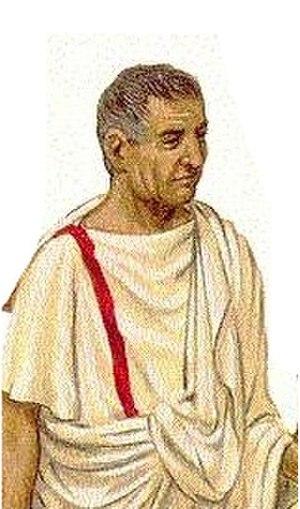
Par opposition au laticlave, l'angusticlave est une étroite bande de pourpre portée sur la tunique par les membres de l'Ordre équestre sous l'Empire.